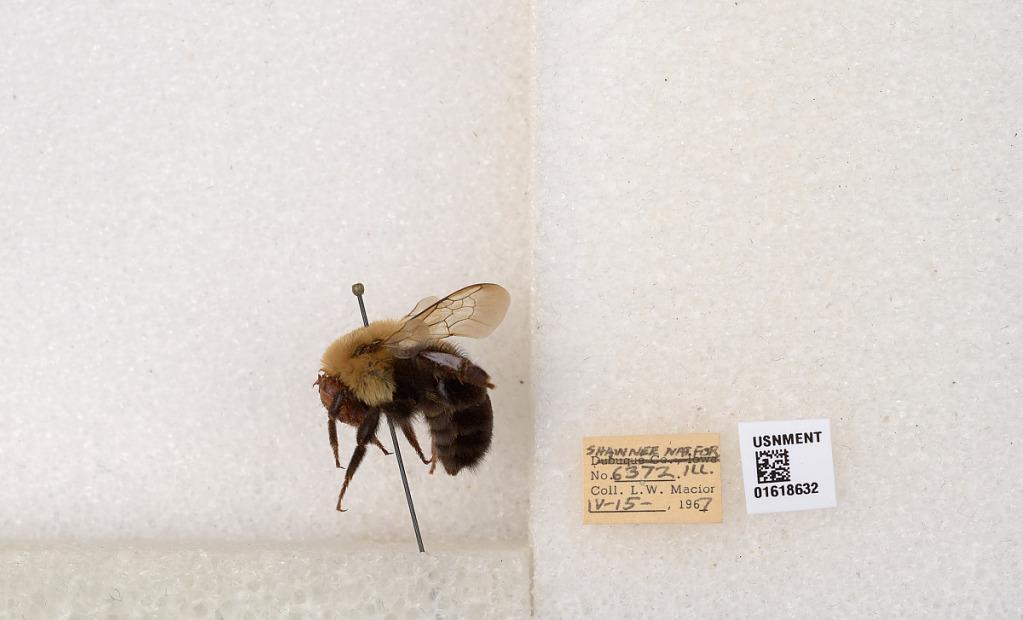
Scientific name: Bombus impatiens Cresson
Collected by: L. Macior
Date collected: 1967-4-15
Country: United States
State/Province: Illinois
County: Johnson
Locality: Shawnee National Forest
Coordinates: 37.5114, -88.8011